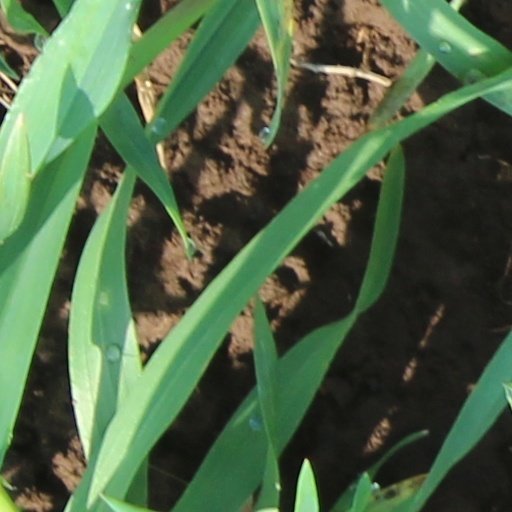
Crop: wheat